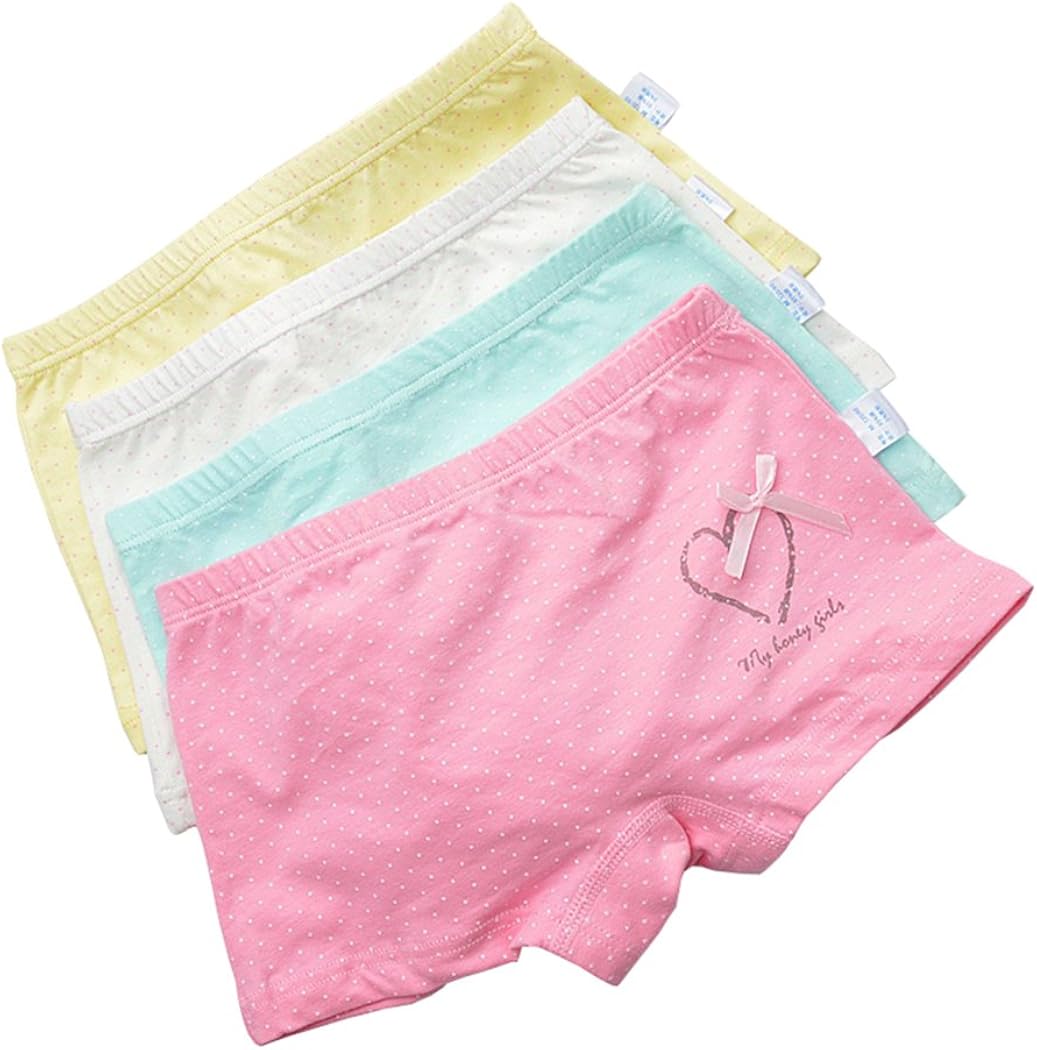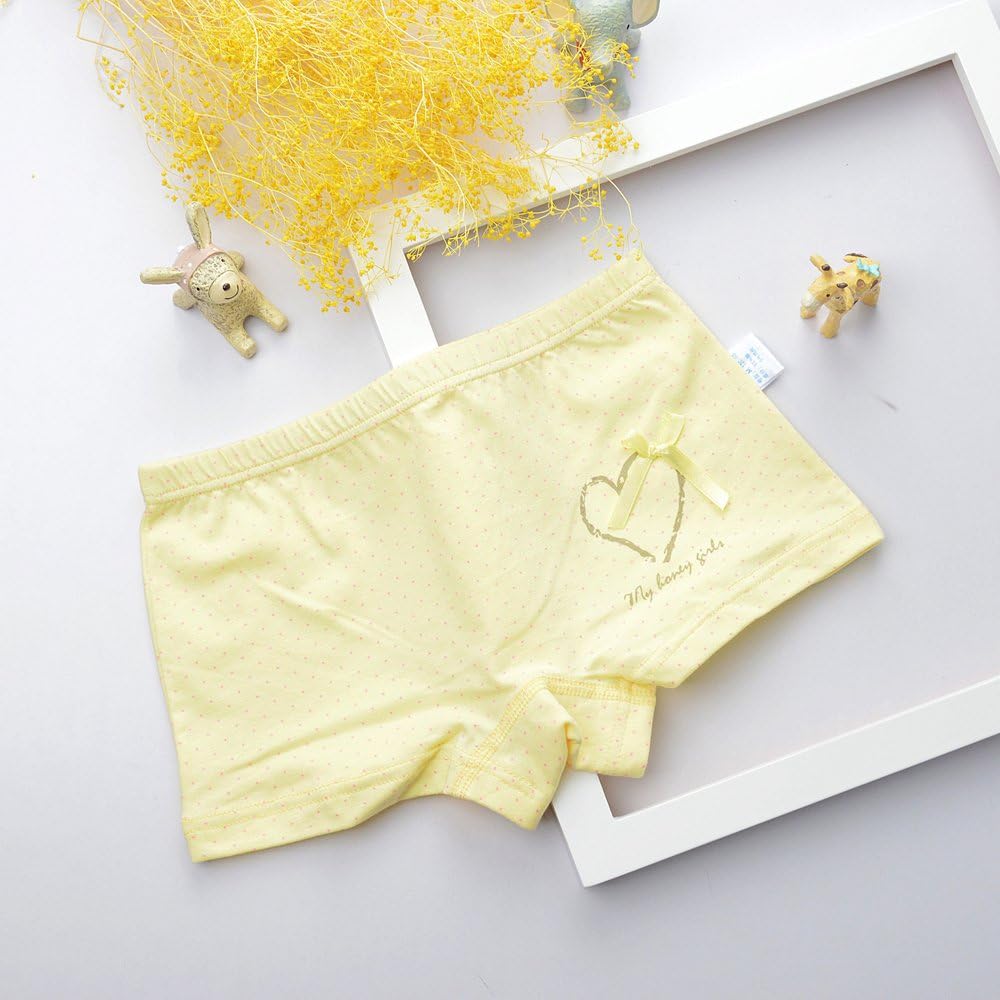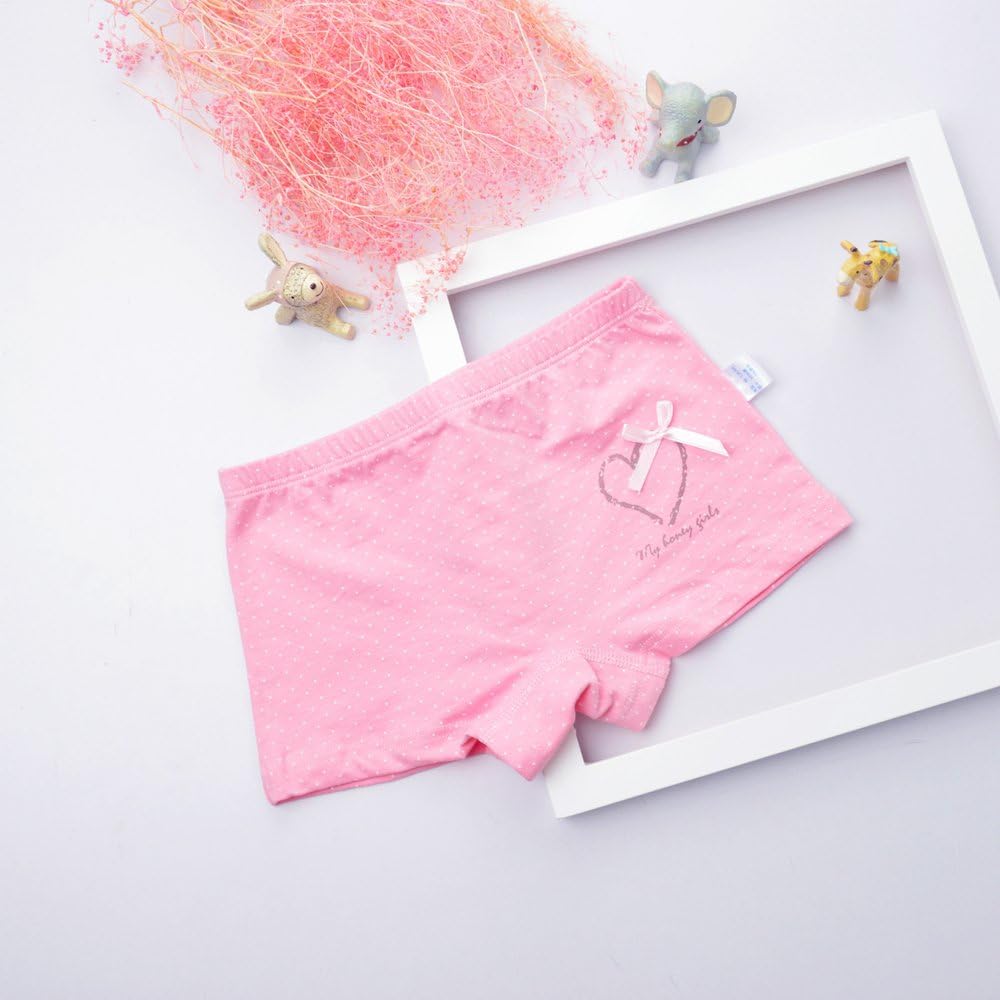
Feelingwear Toddler Girls' Polka Dot Heart Pattern Boyshort Hipster Panties Cotton Underwear
Category: AMAZON FASHION
Description -Girls’ boyshort Panty - Little Extra Coverage -Perfect for Skirts and Dresses -Soft, 100% Cotton -Comfort Covered Waistband -Assorted Prints and Fashionable Solids -Tag Free Comfort -Machine Washable This sporty, little girls brief is designed for fuller coverage and perfect comfort.The hemmed leg openings are constructed to move with your little one so she can focus on running, jumping, dancing, and most importantly, laughing
Features: 100% Cotton | Hand Wash Only | Our girl's boyshorts are designed with breathable 100% cotton and a comfort covered fabric waistband. | Breathable, soft, sweat absorbant and skin friendly, to keep the skin of toddler cool and dry. Suitable for all seasons through the year. | Covered elastic waistband for increased comfort and ease of pulling up and down. | Since there are no irritating tags, our boyshort is not only cute, but the ultimate in comfort! | Machine wash or hand wash available.